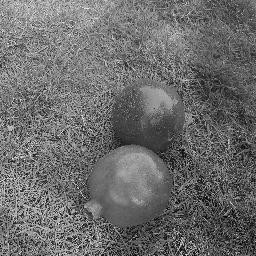
Fruit: Pomegranate
Quality: Good